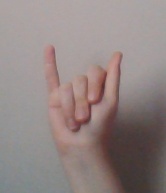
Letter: meem